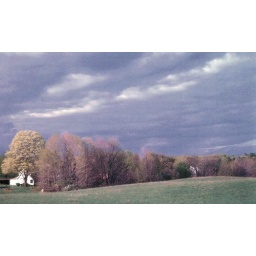
blue clouds over hill